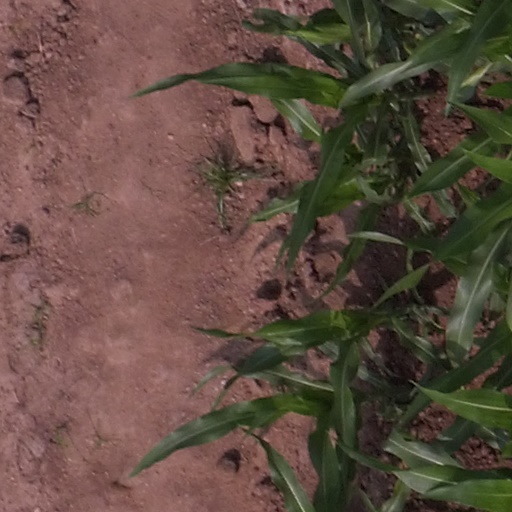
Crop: maize; corn